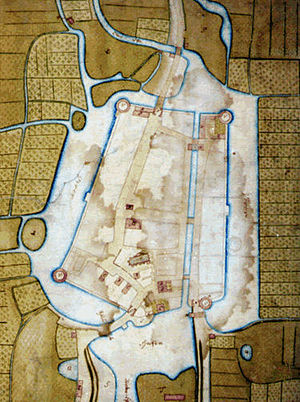
Buxtehude / Historie
Grundrids af Buxtehude udført af Nicolaus Rohlfs i 1747.
Buxtehude er en by i Landkreis Stade i den tyske delstat Niedersachsen. Byen ligger i Metropolregion Hamburg i den sydlige ende af marskområdet Altes Land. Den ligger mellem Hamburgbydelen Neugraben-Fischbek og landkreisens administrationsby Stade ved Bundesstraße 73. Med omkring 40.000 indbyggere er Buxtehude den næststørste by i Landkreis Stade.